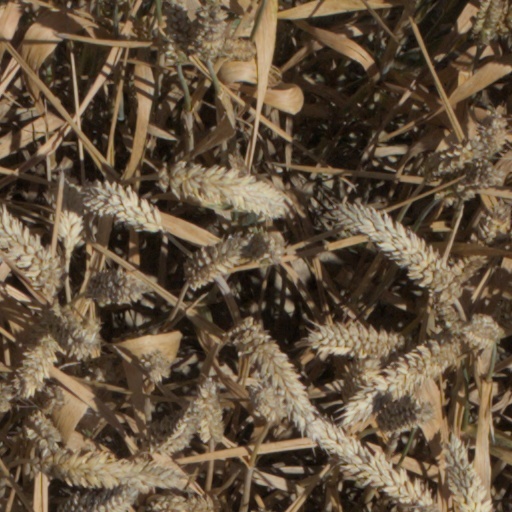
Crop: wheat